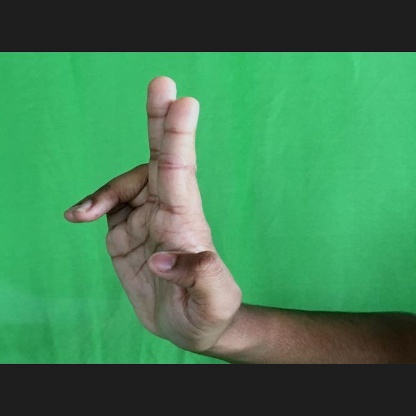
Mudra: Ardhapathaka